Ukrainians

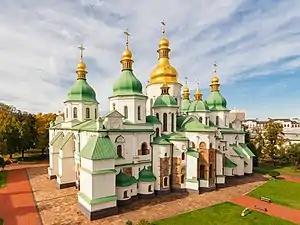
The historic Saint Sophia's Cathedral, Kyiv.

Ukraine was inhabited by pagan tribes until Byzantine rite Christianity was introduced by the turn of the first millennium. It was imagined by later writers who sought to put Kievan Rus' Christianity on the same level of primacy as Byzantine Christianity that Apostle Andrew himself had visited the site where the city of Kiev would be later built.